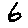
Label: 6